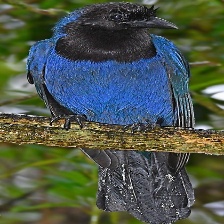
Species: AZURE JAY
Scientific name: CYANOCORAX CAERULEUS
ImageNet parent category: jay